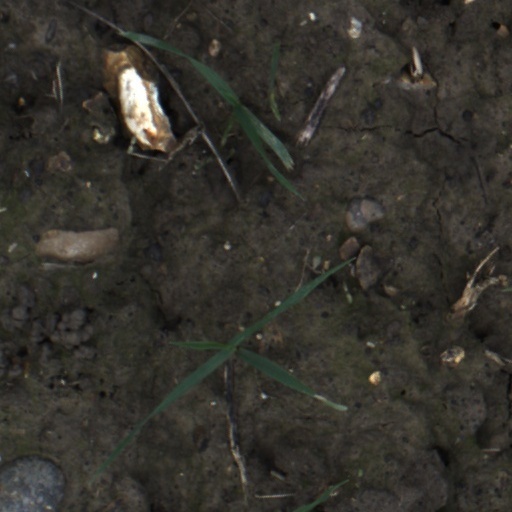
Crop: wheat